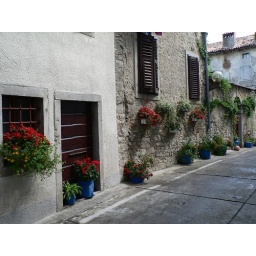
A street in the ancient hill town of Buzet, in Istria, Croatia. Many towns in this peninsula have similar flowery streets.